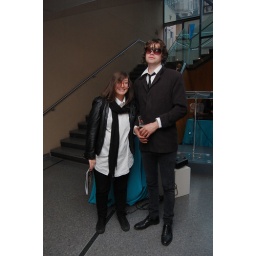
dress shoe up in my love